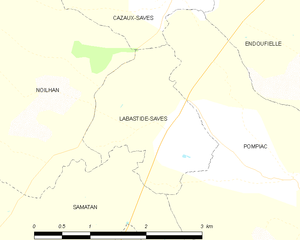
Labastide-Savès est une commune française située dans le département du Gers en région Occitanie.